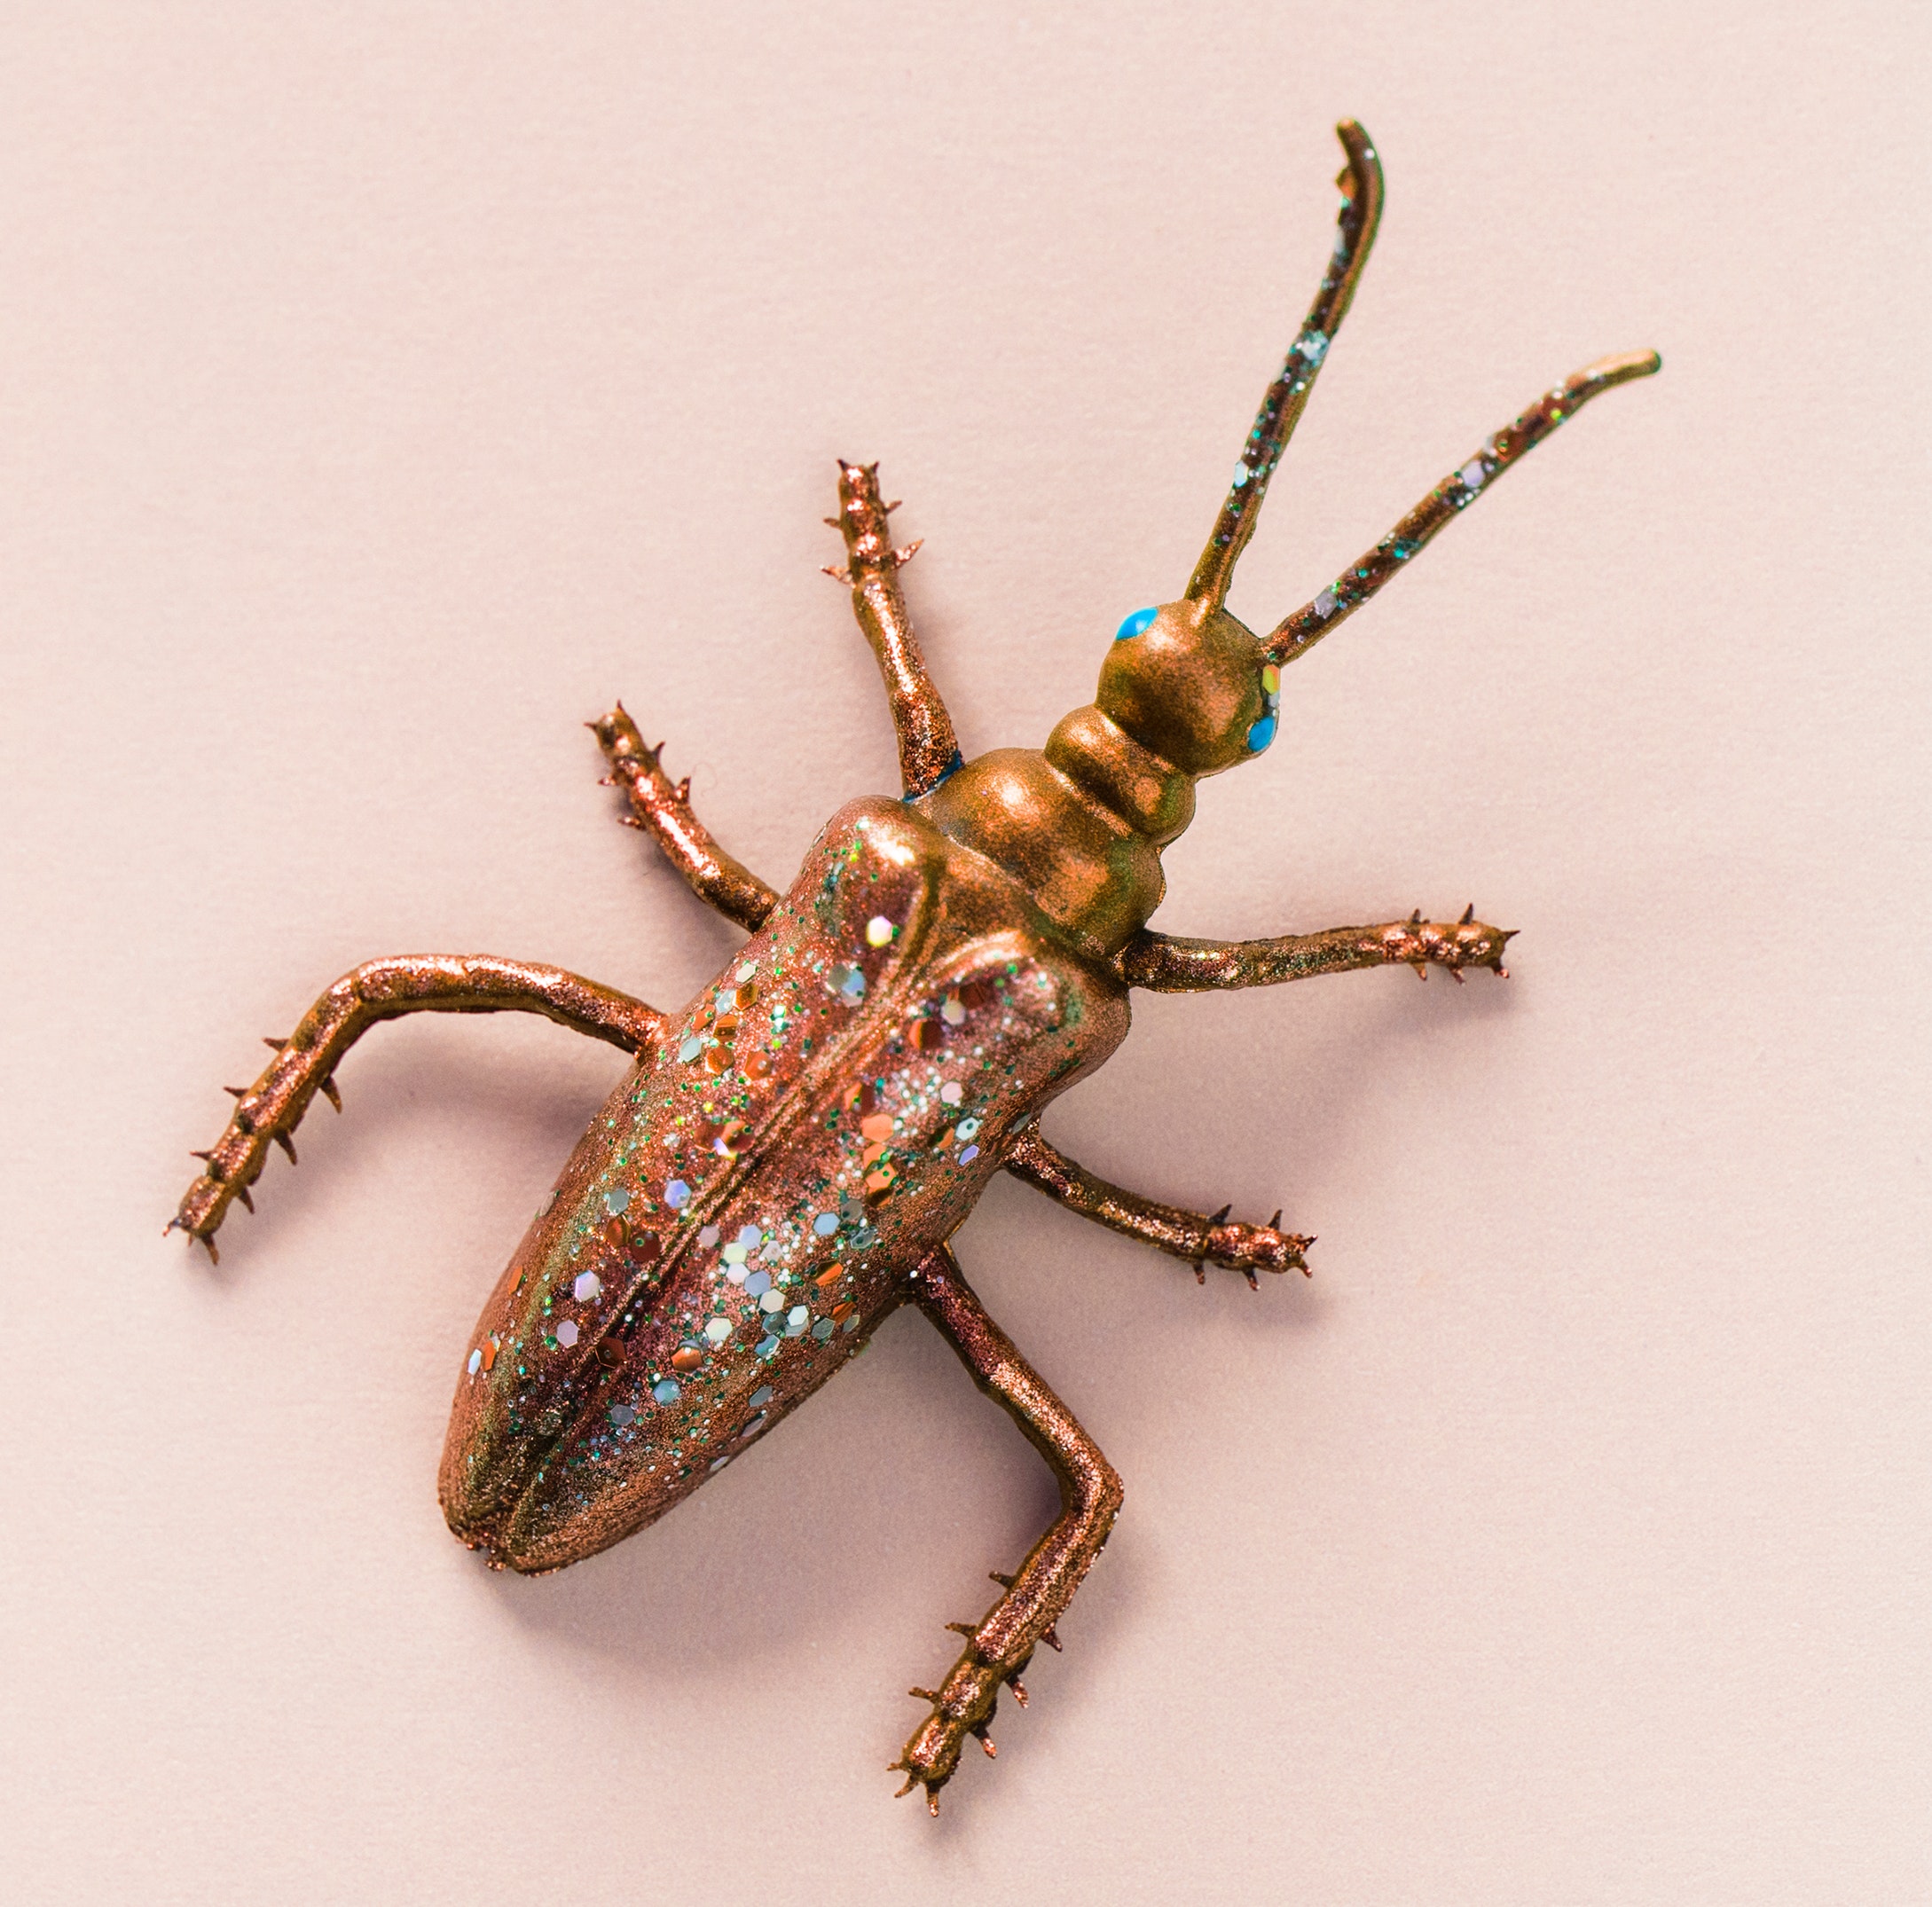
insect, invertebrate, beetle, weevil, arthropod, pest, organism, longhorn beetle, Leaf Footed Bugs, Stag beetles, Blister beetles, bug, ground beetle, Darkling beetles, Scentless Plant Bugs, scarabs, jewel beetles